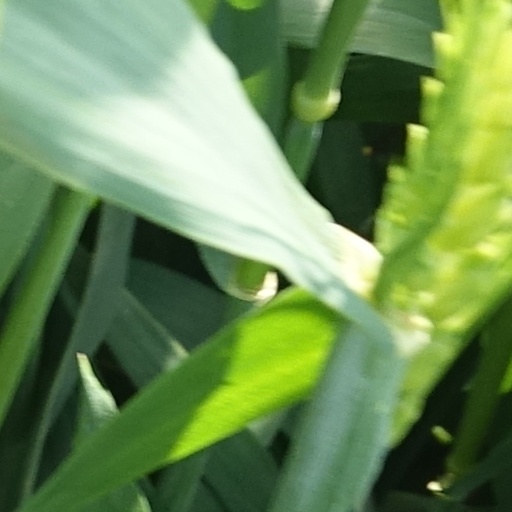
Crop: wheat